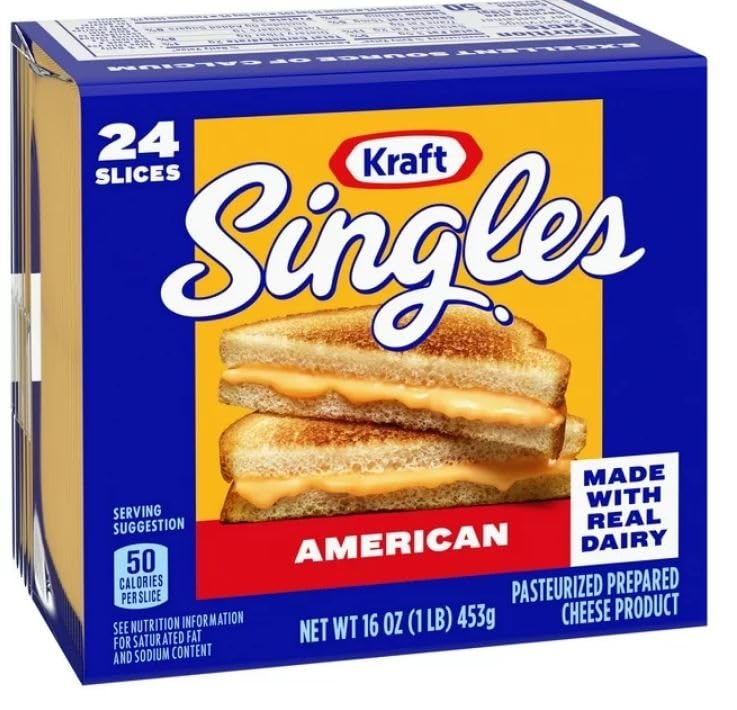
Item Name: Kraft, American Cheese Slices, 16 Ounce
Value: 192.0
Unit: Ounce

Price: 7.64